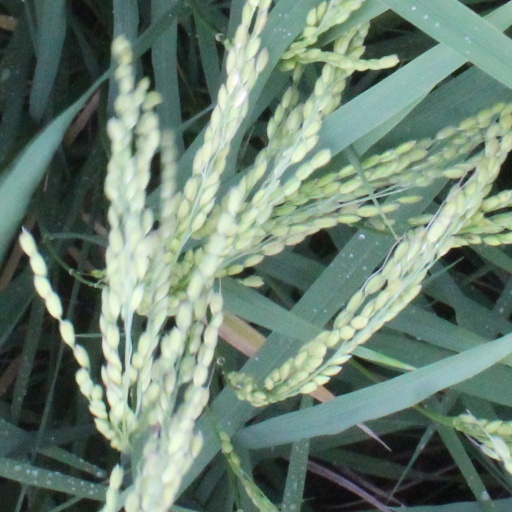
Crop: rice